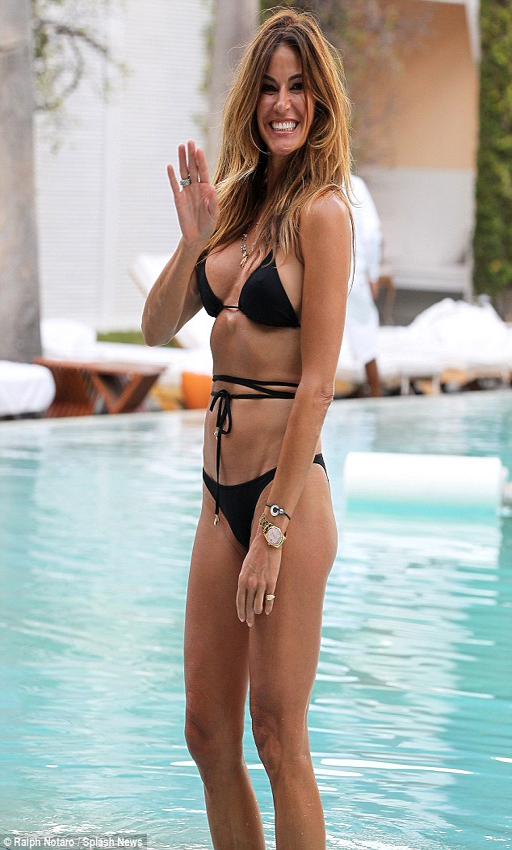
pool time : celebrity wore a black string bikini on thursday while relaxing in a hotel pool